Sidney Nelson Crowther

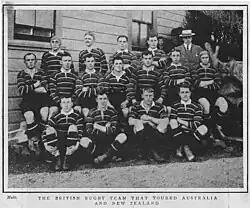
1904 British Isles team

Crowther was selected for the 1904 tour of the British Isles to Australia and New Zealand. He played in all Test Matches, three against Australia and the final Test against New Zealand. The British Isles were victorious over the Australians, but lost the New Zealand match. When the team returned home after the 1904 campaign, Crowther, along with team-mates David Bedell-Sivright, and Blair Swannell decided to remain in Australia, to begin a new life, although Crowther later returned to England. All three of these players lost their lives in the First World War.